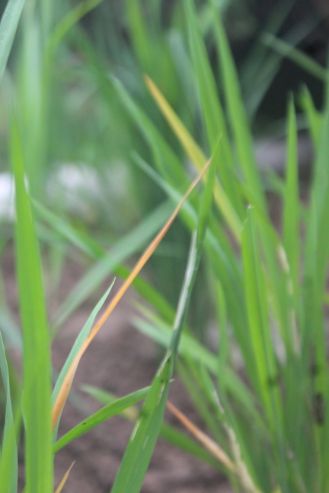
Disease: Tungro